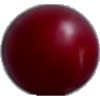
Label: Cherry Wax Red 1